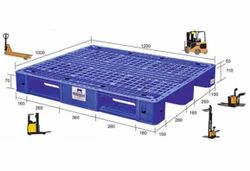
Label: Injection_Moulded_Pallet